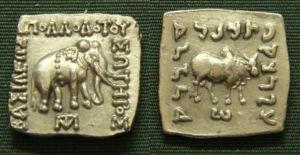
Vers 180-160 ou 174-165 av. J.-C. : règne d'Apollodote Iᵉʳ en Bactriane.